2001 Champions Cup

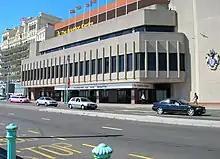
The Brighton Centre, where the tournament was held

The tournament was created as the Charity Challenge in 1995 in which players competed for charity and prize monies donated to their respective causes. The charity aspect was discarded after five years and the tournament was re-branded the Champions Cup with a new "winner takes all" format of players who had won major tournaments from the season prior invited to compete. The 2001 Champions Cup was the first of four World Professional Billiards and Snooker Association (WPBSA) invitational events of the 2001–02 season and was held at the Brighton Centre in Brighton, England, from 11 to 19 August 2001. The tournament preceded the 2001 Scottish Masters. This was the final year the tournament was played due to a lack of sponsorship and television coverage. The Champions Cup had a prize fund of £200,000, with £100,000 going to the winner, and was broadcast in the United Kingdom on ITV.